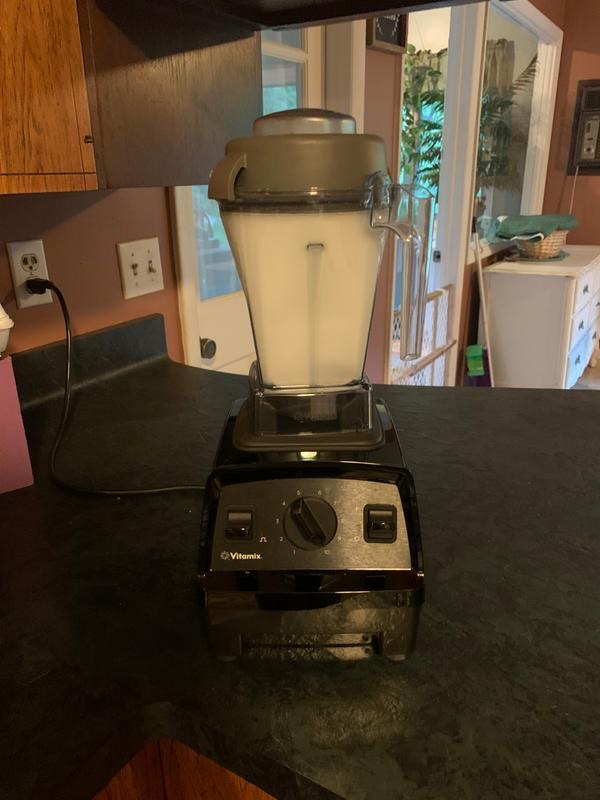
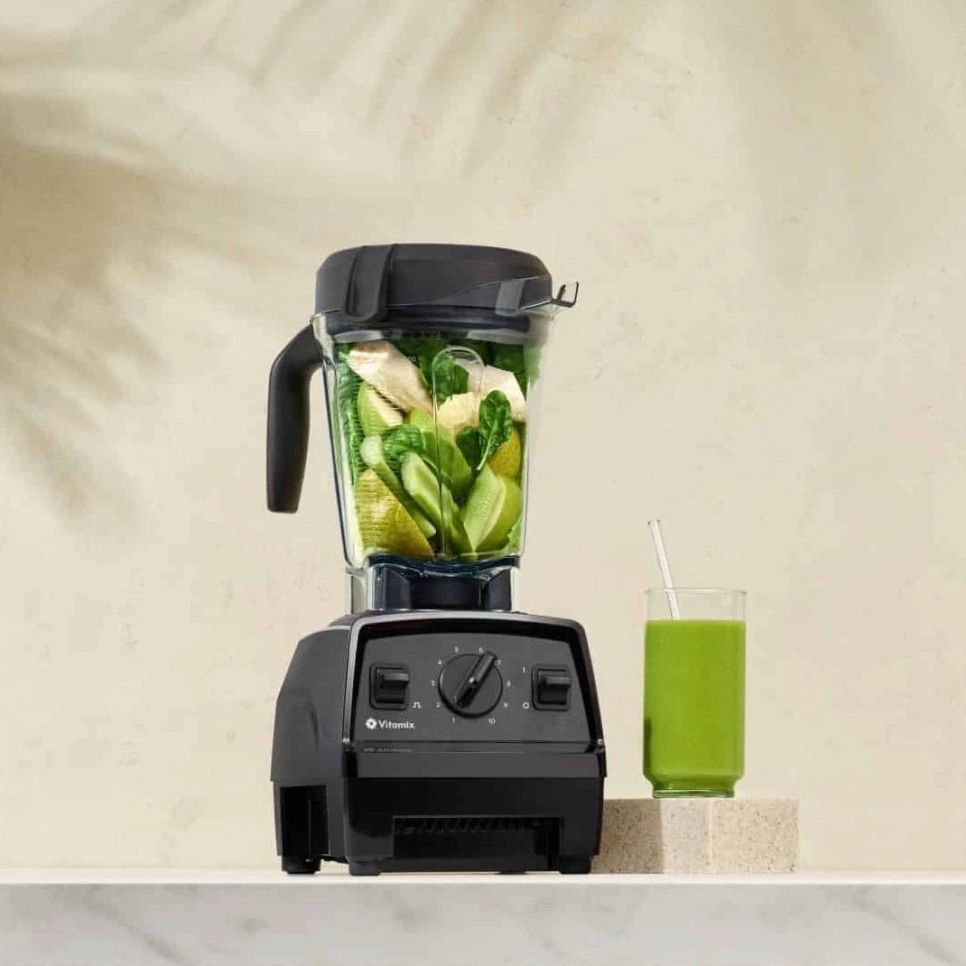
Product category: items_blender
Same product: yes